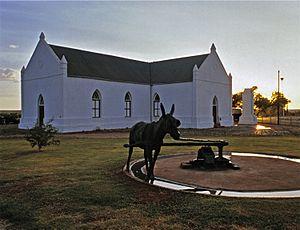
Upington est une ville située dans la province du Cap-Nord en Afrique du Sud en bordure du fleuve Orange.